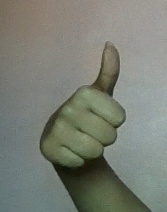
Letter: aleff